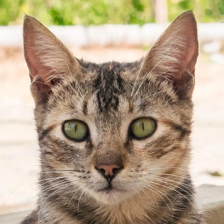
Label: animals